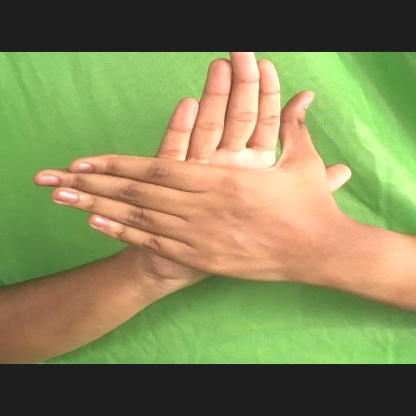
Mudra: Chakra